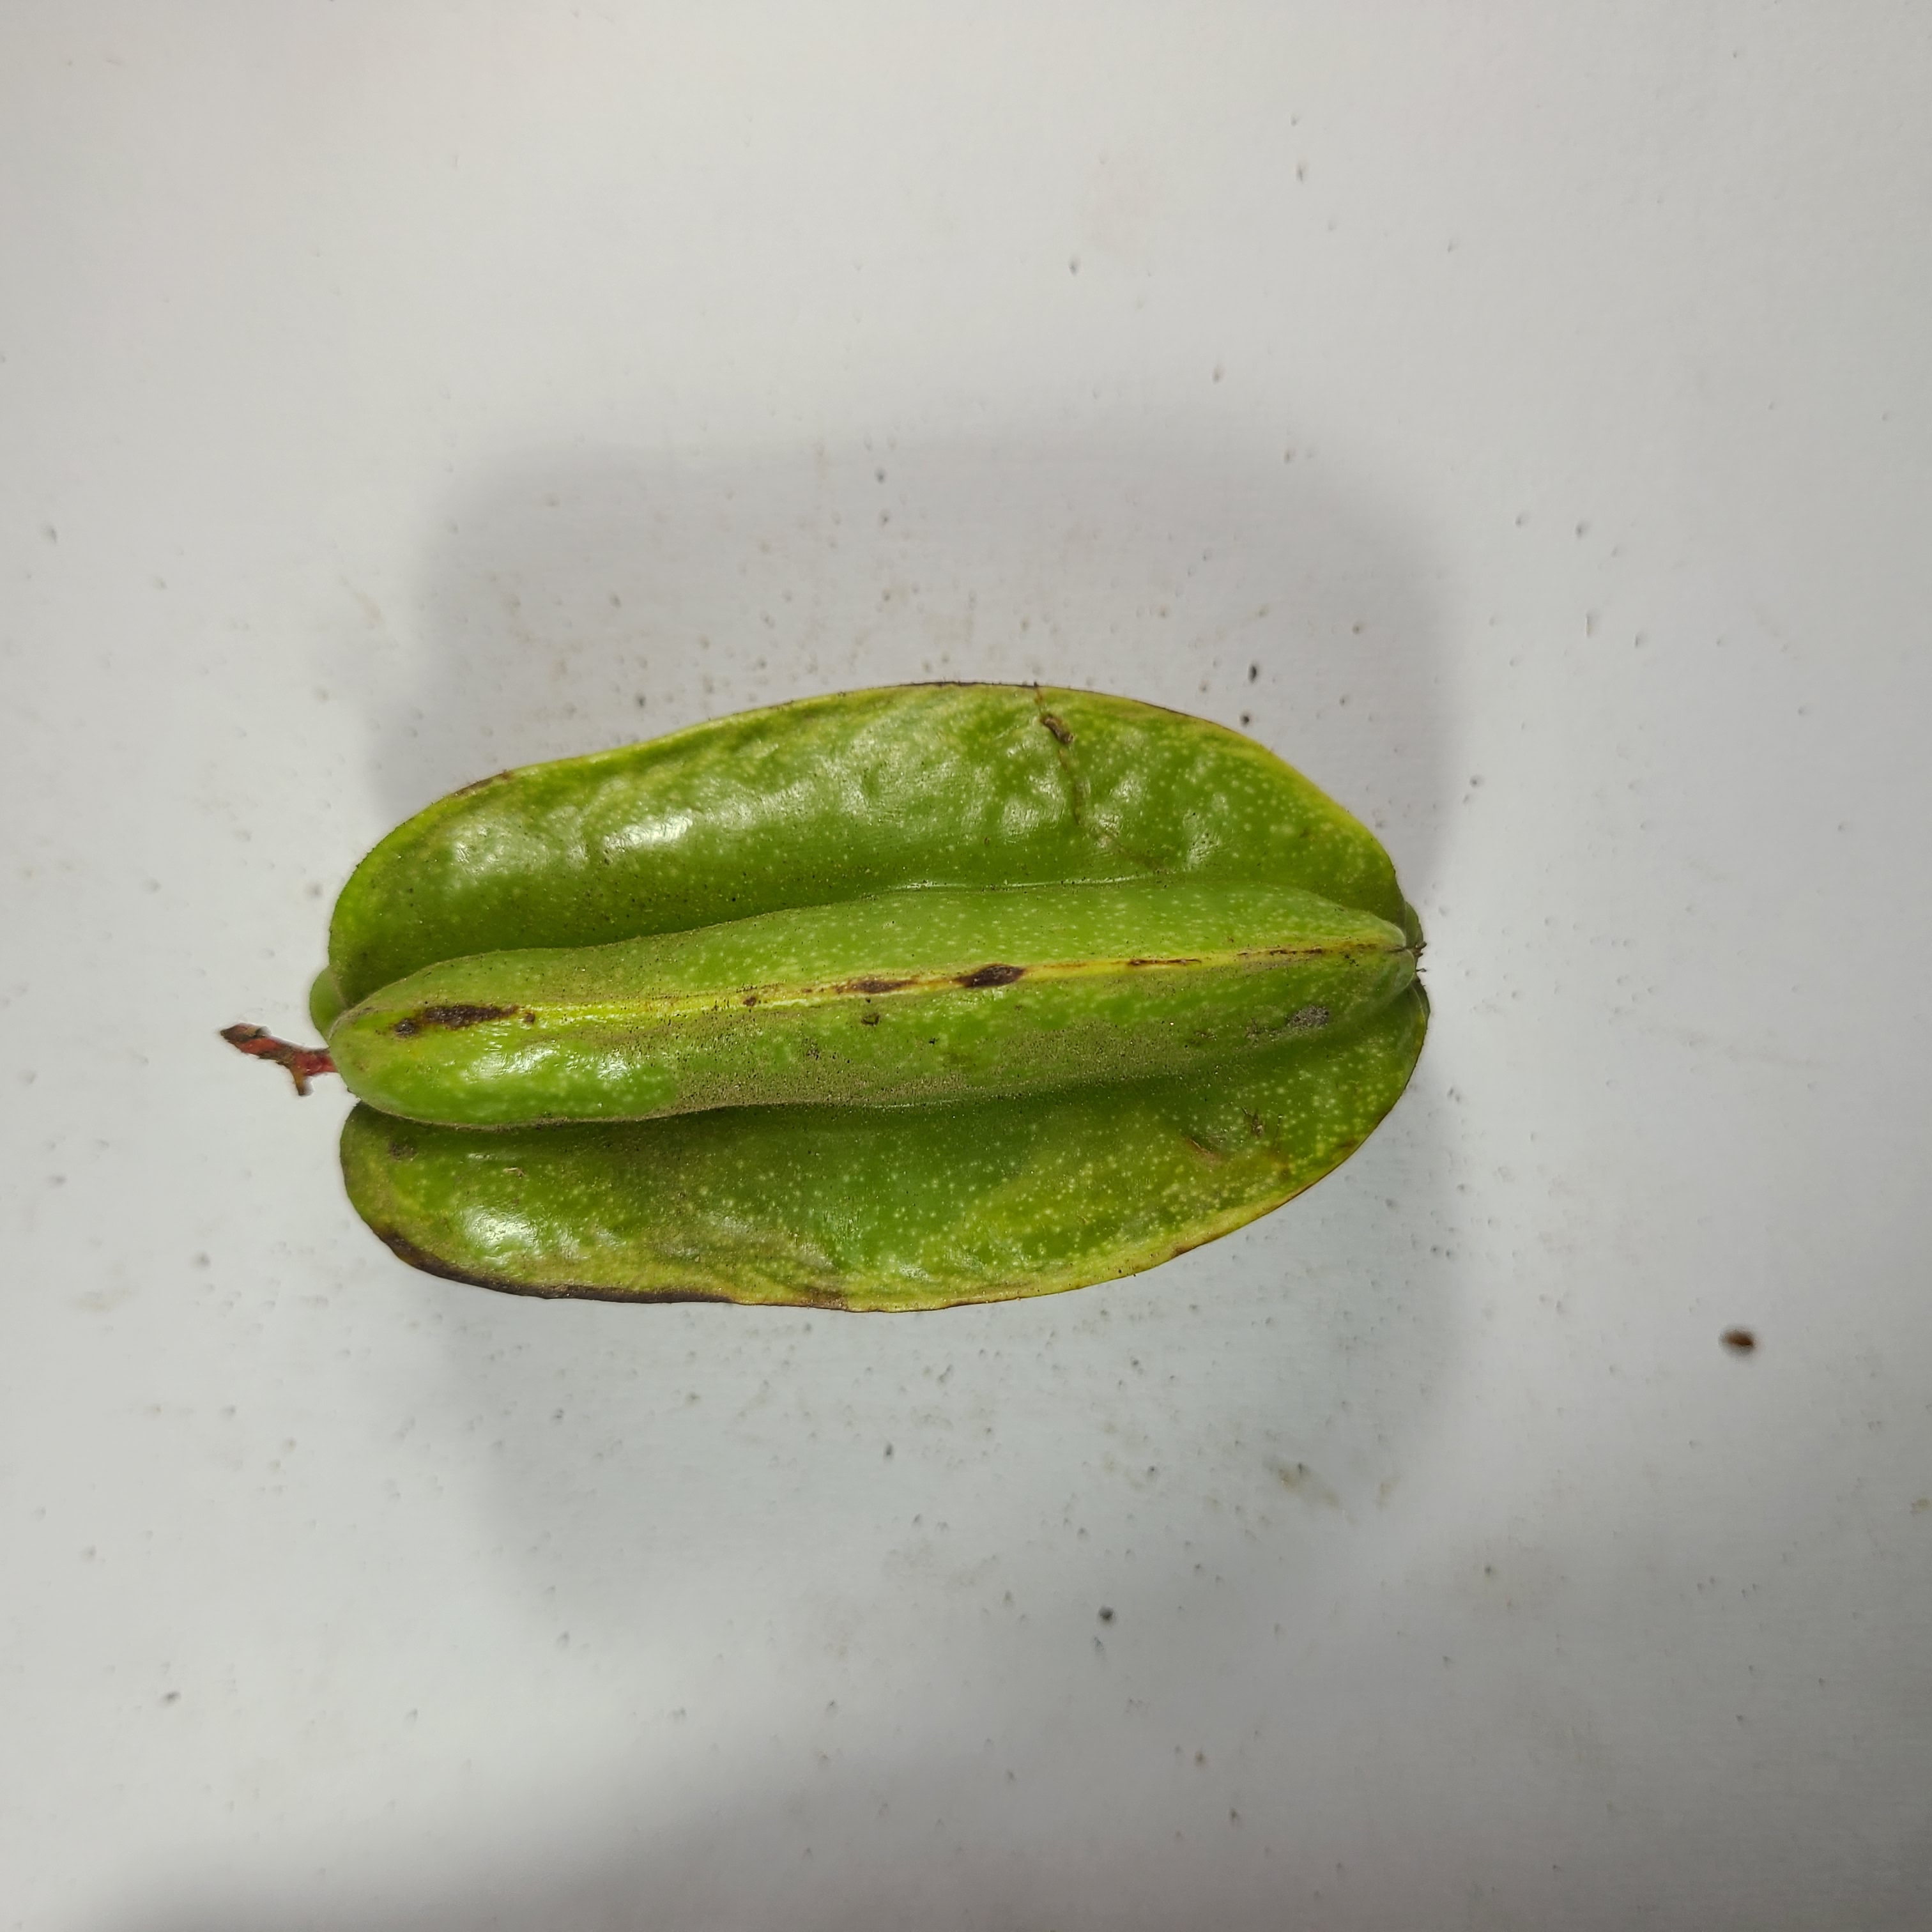
Label: Unhealthy Fruits